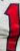
Number: 1